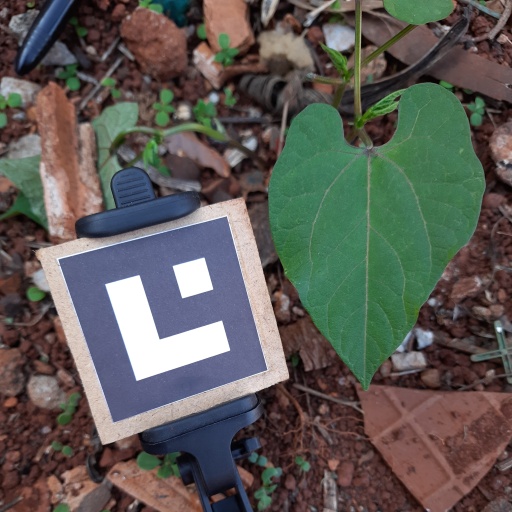
Observations: wavy surface, no eating holes, under shade